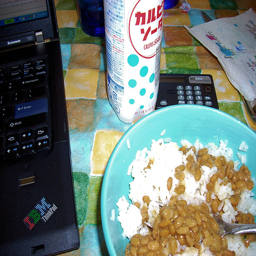
Food products, a tech device, and a laptop sitting on a table.
A laptop computer is sitting next to a plate of food.
A plate of rice and beans and a drink beside a computer.
A laptop and a plate of beans and white rice
Blue plate of food sitting next to an IBM think pad.